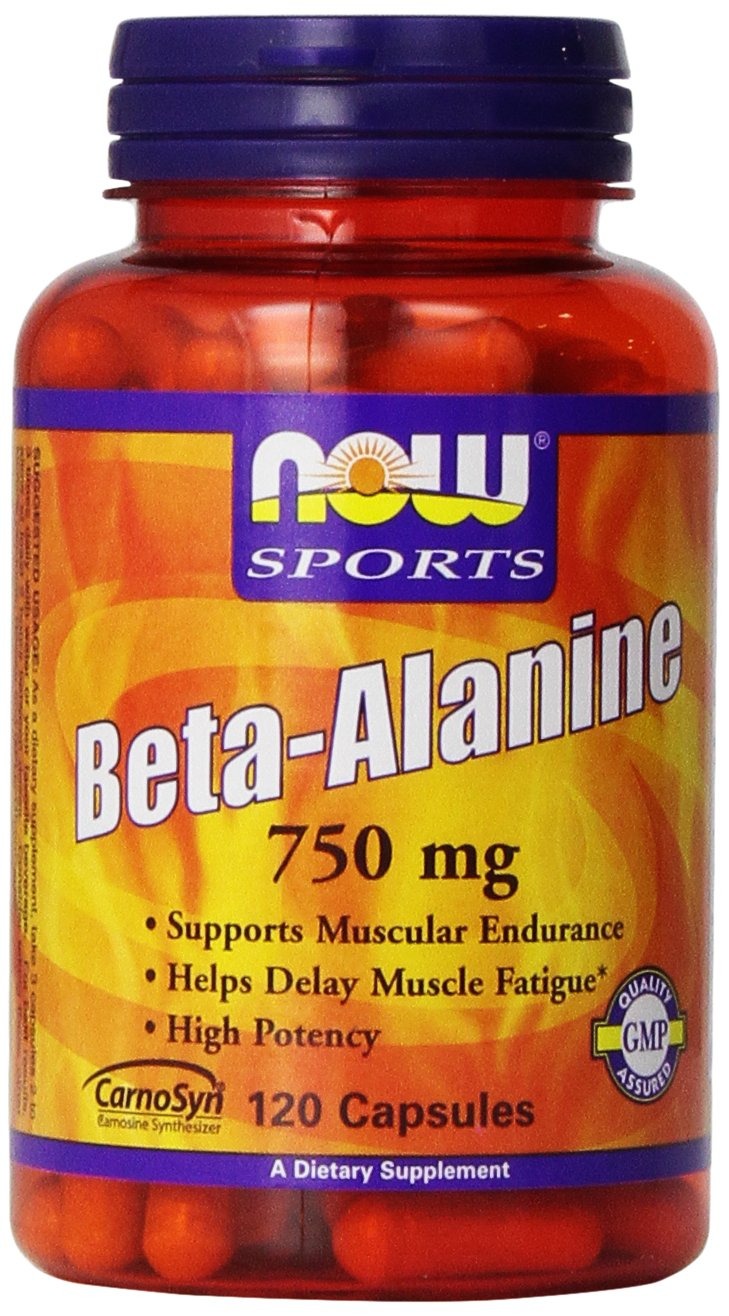
Item Name: NOW Sports Beta-Alanine 750mg, 120 Count
Bullet Point 1: Muscular Endurance*
Bullet Point 2: Delays Muscle Fatigue*
Product Description: Description Product Color: Off White Muscular Endurance* Delays Muscle Fatigue* Beta-alanine is a non-essential amino acid that is used by muscle cells to synthesize carnosine.* Carnosine is a dipeptide (beta-alanine plus histidine) that functions as a buffer for the hydrogen ions (acid) produced during strenuous exercise, thus helping to maintain optimum muscular pH.* NOW Sports uses CarnoSyn, a proprietary form of beta-alanine that has been clinically tested and shown to increase muscle carnosine content, allowing muscles to work harder and longer during intense exercise.* NOW Sports Beta-Alanine is backed by scientific research demonstrating that CarnoSyn supplementation results in delayed muscle fatigue and rapid recovery time, thereby helping you attain your strength and endurance training goals.* Natural Alternatives International (NAI) is the owner of registered trademark CarnoSyn. Natural color variation may occur in this product. Read more Available Sizes Suggested Usage Take 3 capsules 2 to 3 times daily with water or your favorite beverage. For best results, allow at least 2 hours between doses. Store in a cool, dry, dark place after opening. Caution For adults only. Beta-alanine may cause a harmless, temporary tingling sensation on the skin for some individuals. After a few weeks of supplementation with beta-alanine, this sensation normally lessens or subsides. Consult physician if pregnant/nursing, taking medication, or have a medical condition. Keep out of reach of children. Supplement Facts Other Ingredients: Rice Flour, Hypromellose (cellulose capsule), Stearic Acid (vegetable source) and Ascorbyl Palmitate. Not manufactured with yeast, wheat, gluten, soy, milk, egg, fish, shellfish, tree nut or sesame ingredients. Produced in a GMP facility that processes other ingredients containing these allergens. Caution: For adults only. Beta-alanine may cause a harmless, temporary tingling sensation on the skin for some individuals. After a few weeks of supplementation with beta-alanine, this sensation normally lessens or subsides. Consult physician if pregnant/nursing, taking medication, or have a medical condition. Keep out of reach of children. Natural Alternatives International (NAI) is the owner of registered trademark CarnoSyn. Natural color variation may occur in this product. Made and quality tested in the USA with globally sourced ingredients. *These statements have not been evaluated by the Food and Drug Administration. These products are not intended to diagnose, treat, cure or prevent any disease.
Value: 120.0
Unit: Count

Price: 19.92